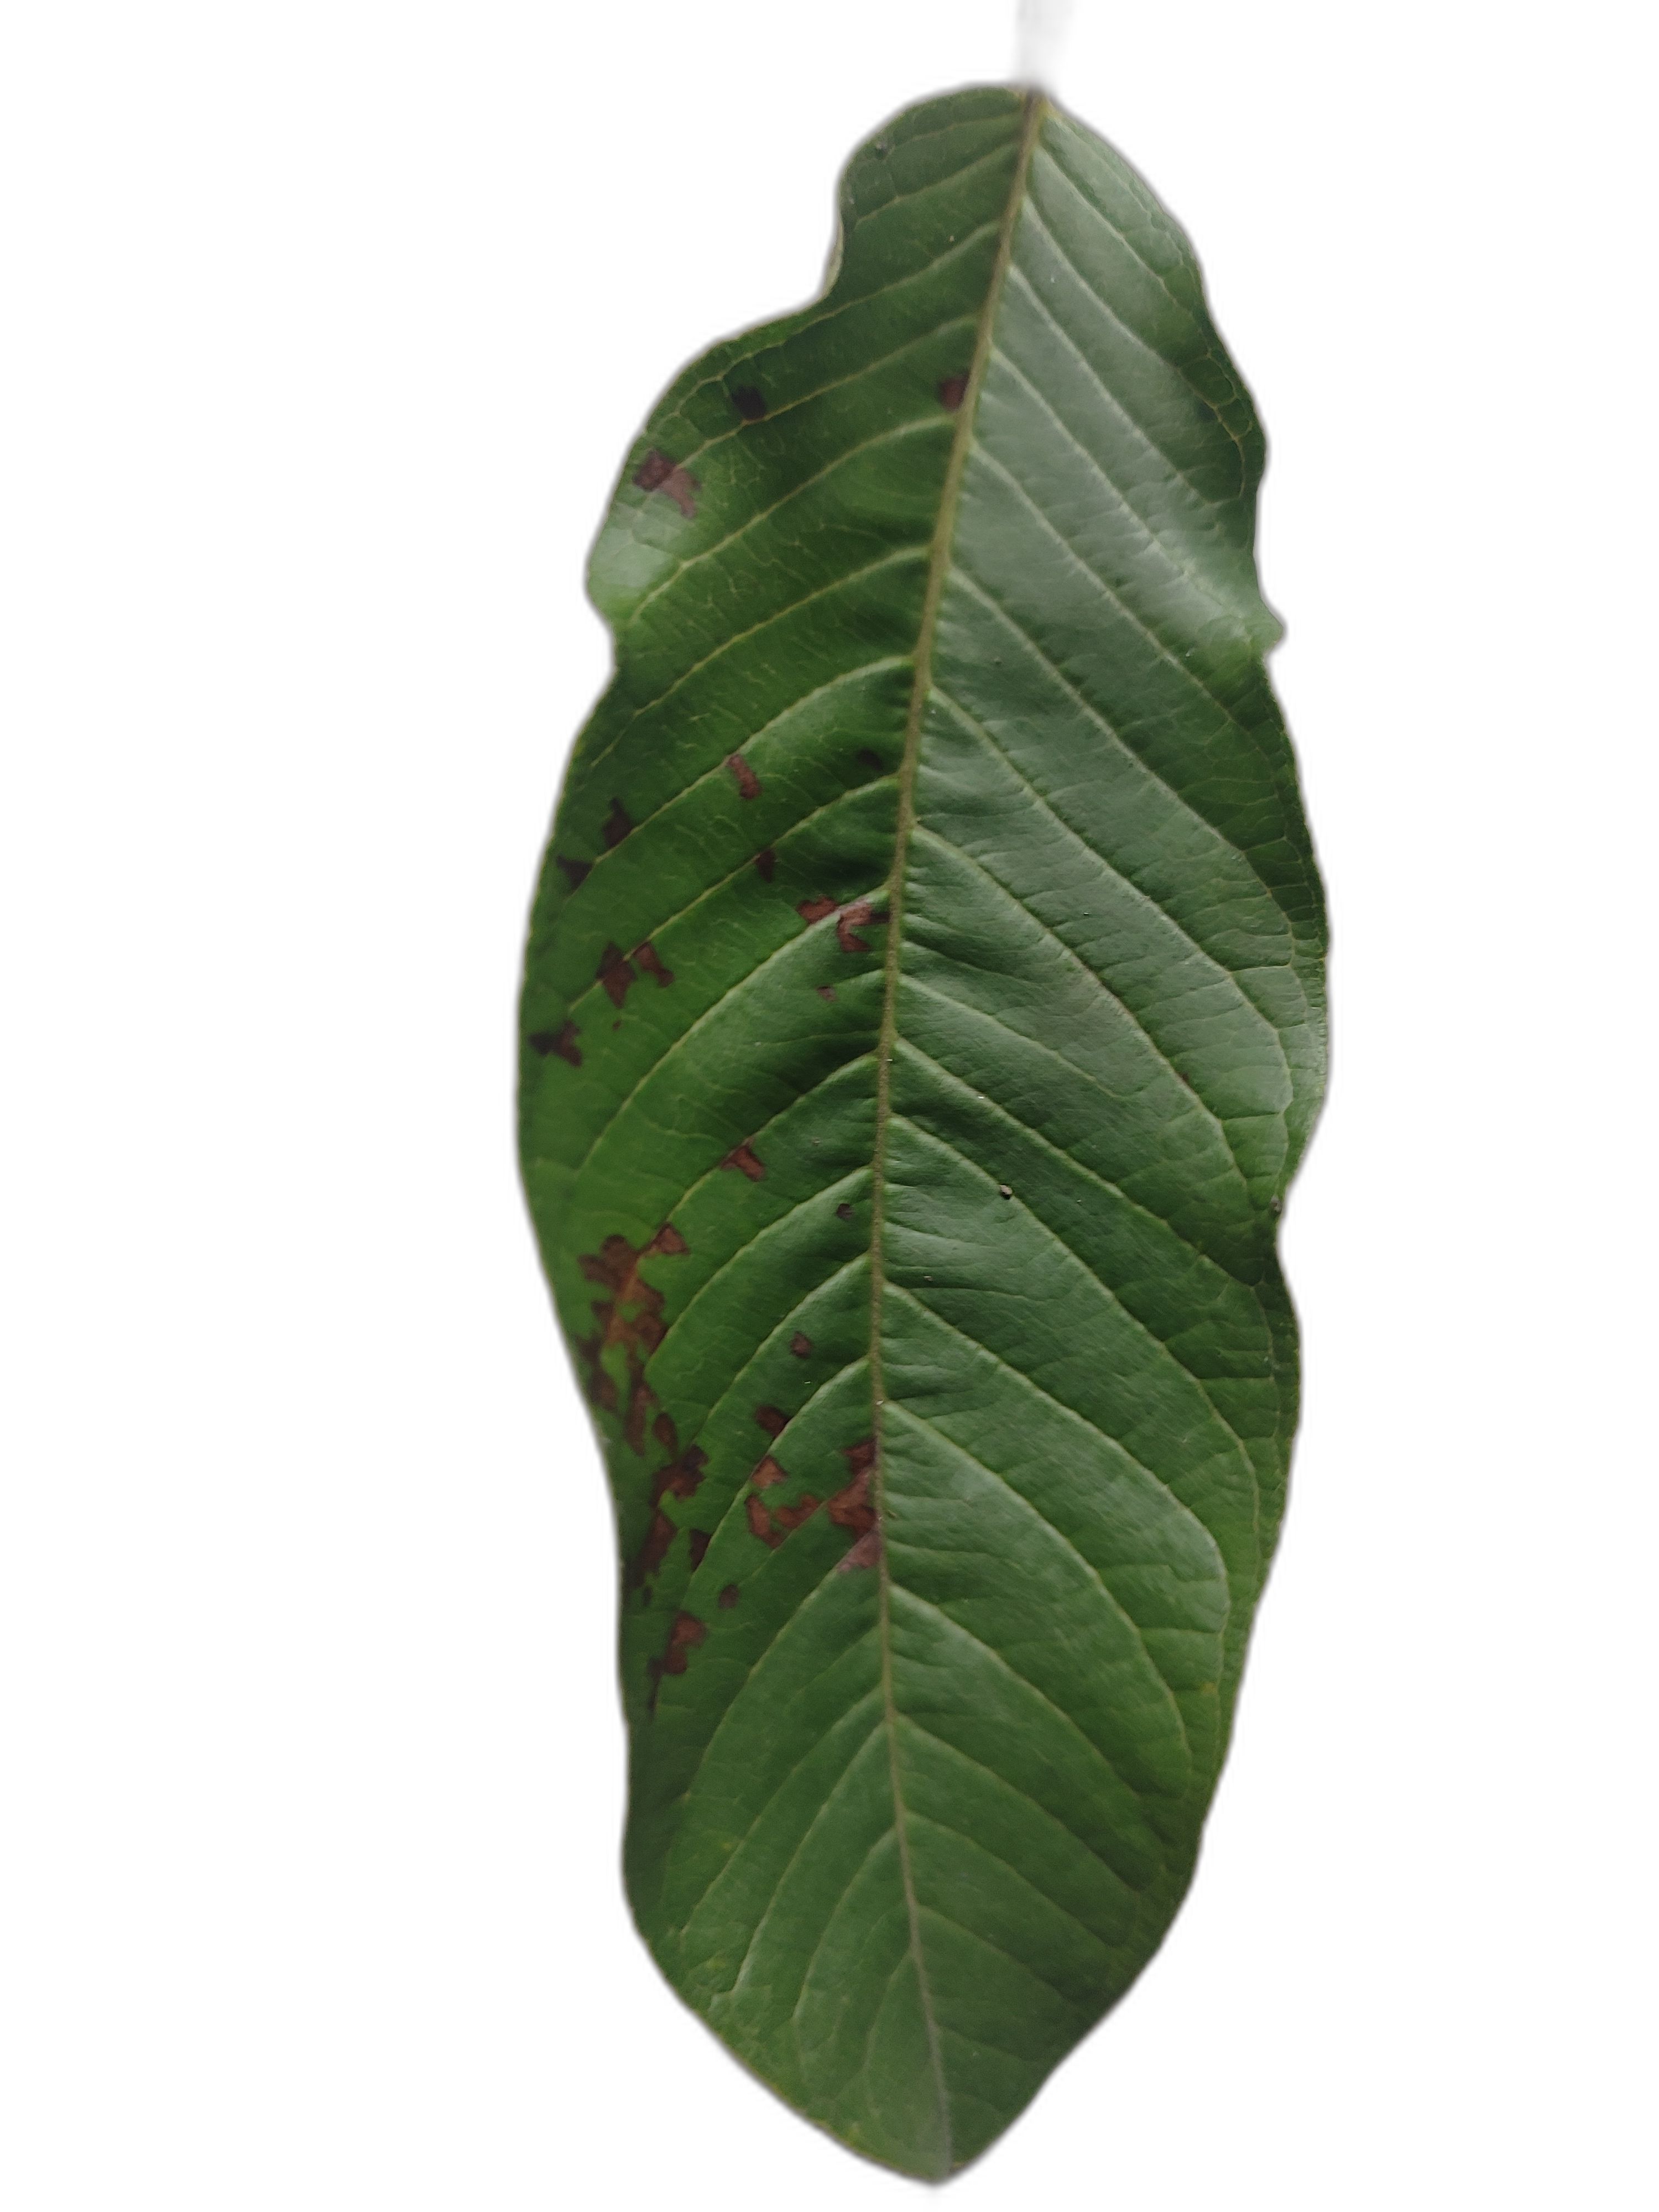
Plant part: leaf
Disease: Dot